France in the Eurovision Song Contest 2013

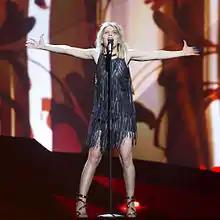
Amandine Bourgeois during a rehearsal before the final

Amandine Bourgeois took part in technical rehearsals on 12 and 15 May, followed by dress rehearsals on 17 and 18 May. This included the jury final on 17 May where the professional juries of each country watched and voted on the competing entries. After technical rehearsals were held on 15 May, the "Big 5" countries and host nation Denmark held a press conference. As part of this press conference, the artists took part in a draw to determine which half of the grand final they would subsequently participate in. France was drawn to compete in the first half. Following the conclusion of the second semi-final, the shows' producers decided upon the running order of the final. The running order for the semi-finals and final was decided by the shows' producers rather than through another draw, so that similar songs were not placed next to each other. France was subsequently placed to open the show and perform in position 1, before the entry from Lithuania.